Question: Where is this scene?
Tambaya: Ina ne wurin nan?
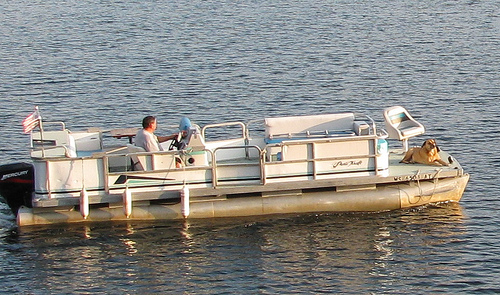
Answer: On the water.
Amsa: Akan ruwa.